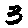
Label: 3